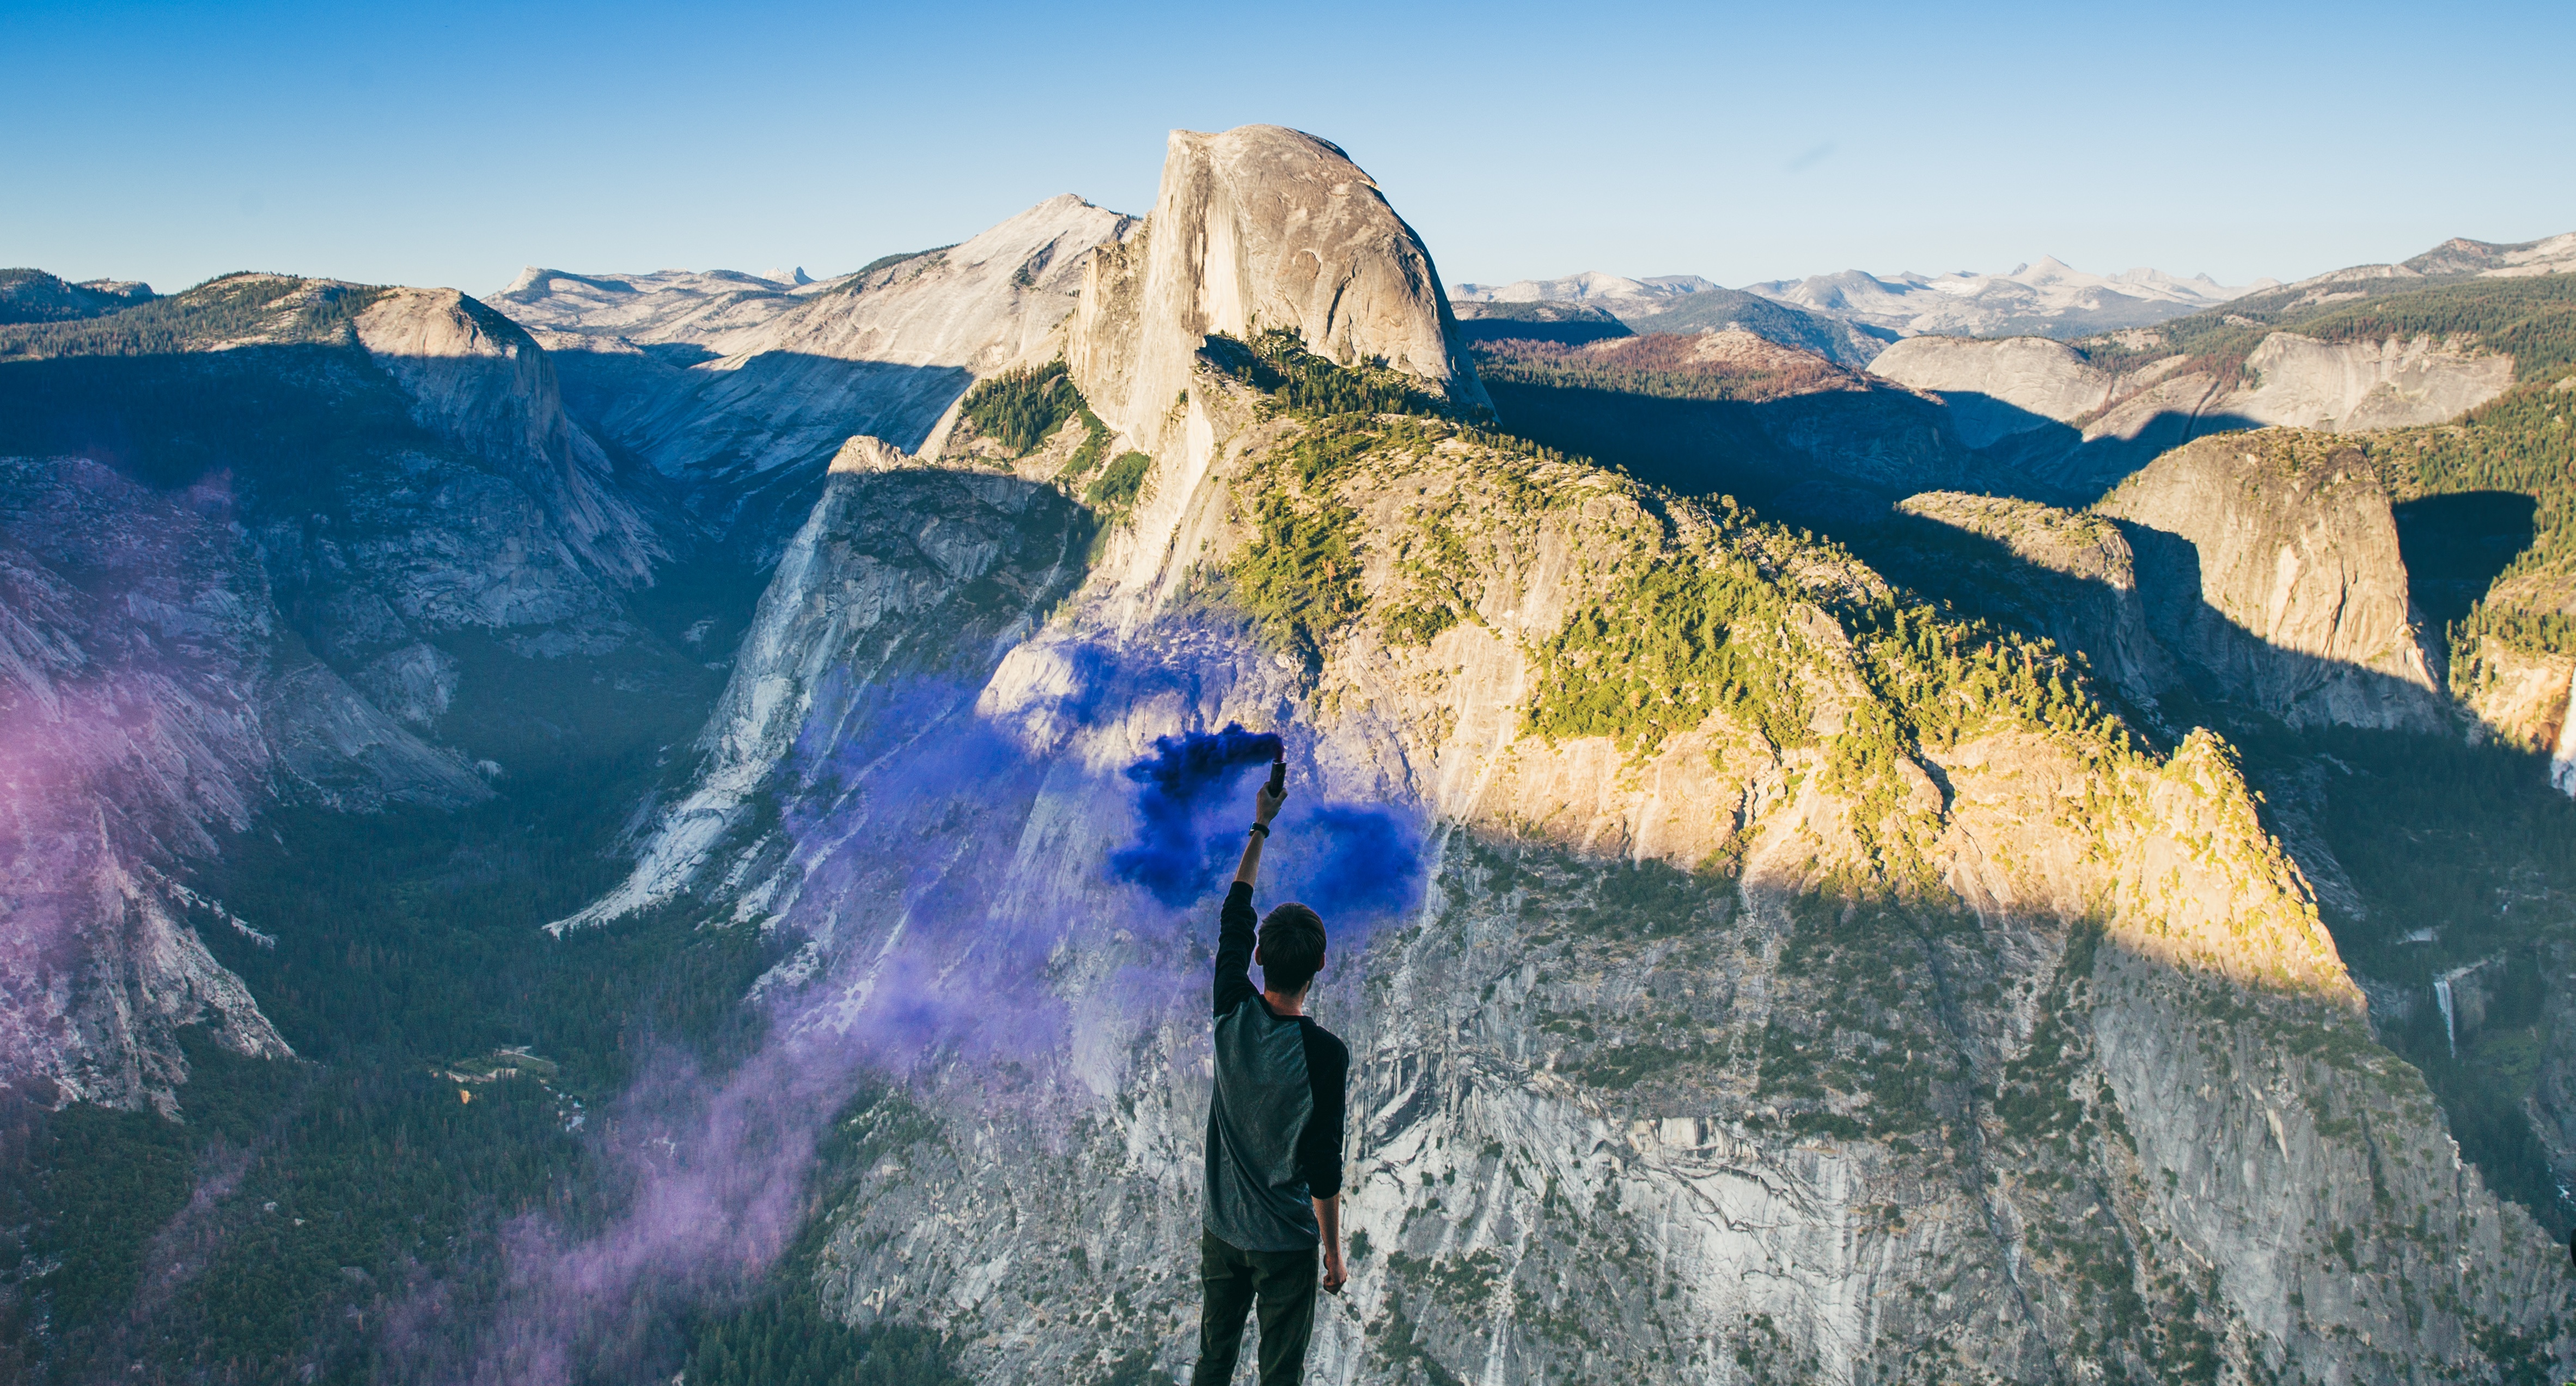
tree, rock, mountain, adventure, mountain range, smoke, yosemite, cliff, fjord, extreme sport, terrain, ridge, alps, mountainous landforms, glacial landform